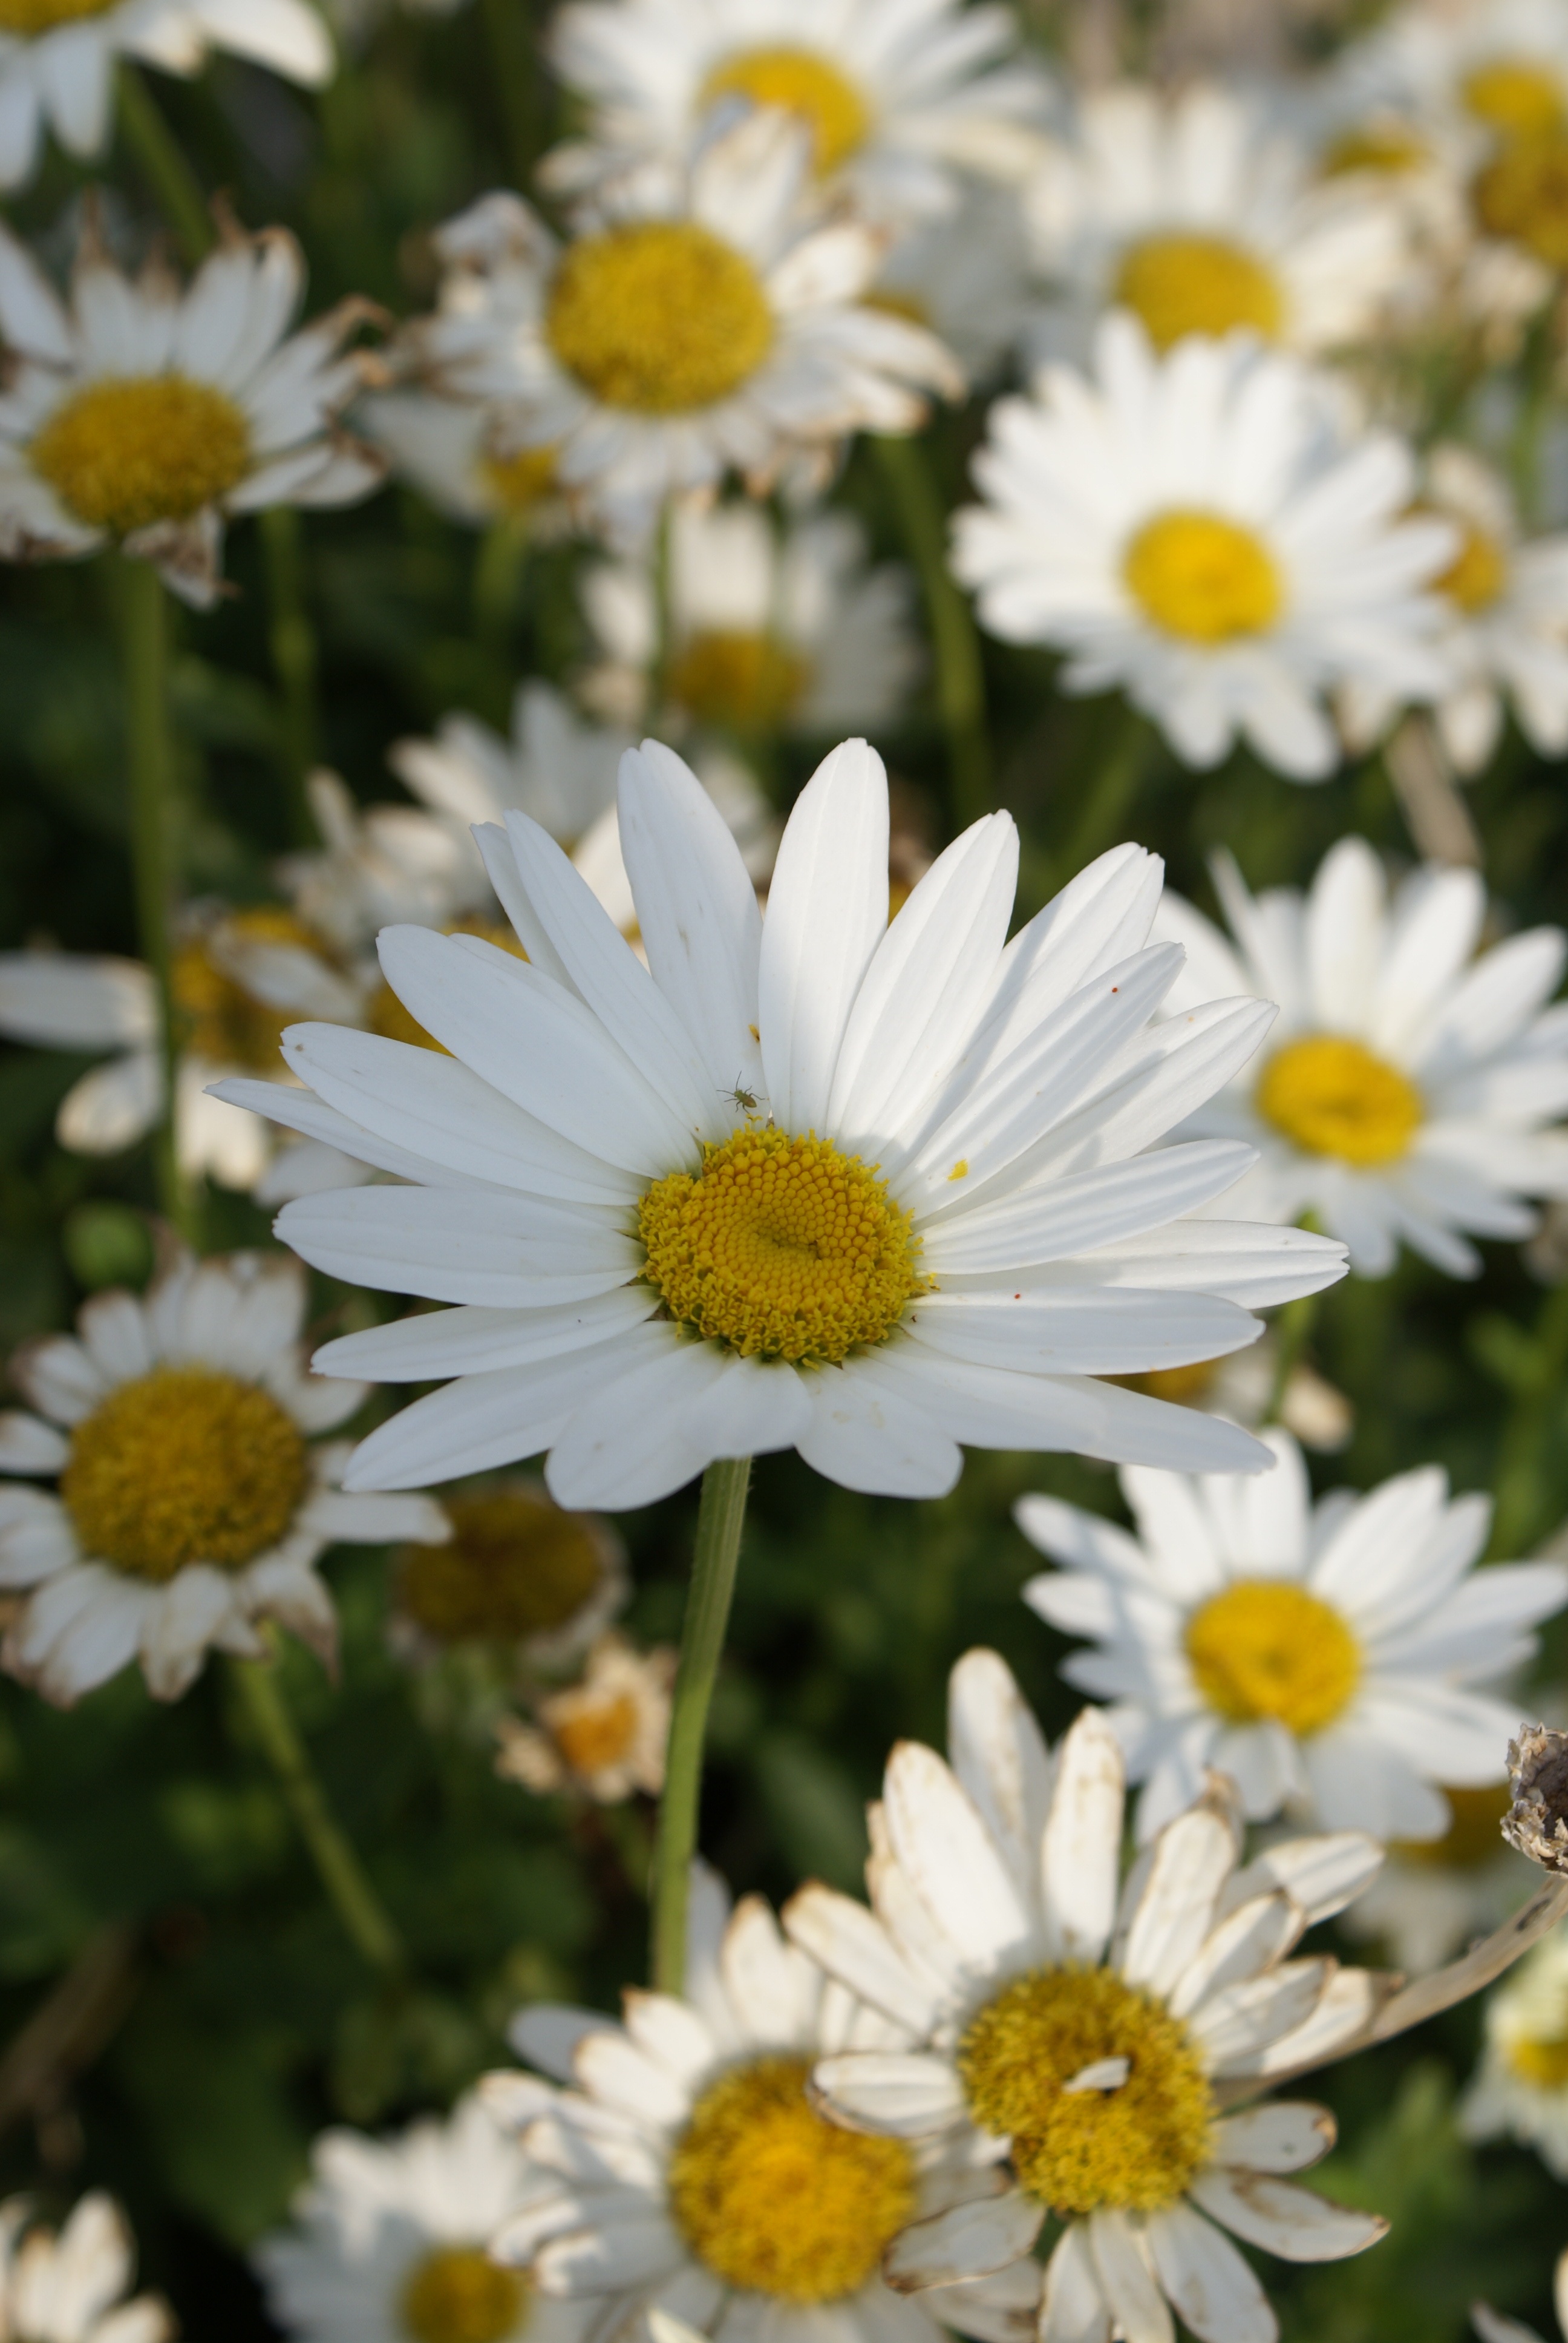
nature, plant, field, meadow, flower, petal, daisy, botany, flora, wildflower, macro photography, flowering plant, daisy family, oxeye daisy, annual plant, land plant, chamaemelum nobile, marguerite daisy, tanacetum parthenium